Anti-Qing sentiment

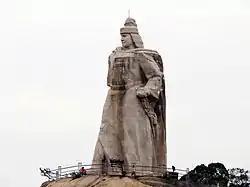
Statue of Zheng Chenggong on Gulangyu Island in Xiamen, one of many in mainland China and Taiwan.

Hui Muslim Ming loyalists under Mi Layin and Ding Guodong fought against the Qing to restore a Ming prince to the throne from 1646 to 1650. When the Qing dynasty conquered the capital of the Ming dynasty (1368–1644) in 1644, Muslim Ming loyalists in Gansu led by Muslim leaders Milayin and Ding Guodong led a revolt in 1646 against the Qing during the Milayin rebellion in order to drive the Qing out and restore the Ming Prince of Yanchang Zhu Shichuan to the throne as the emperor. The Muslim Ming loyalists were supported by Hami's Sultan Sa'id Baba and his son Prince Turumtay. The Muslim Ming loyalists were joined by Tibetans and Han Chinese in the revolt. After fierce fighting, and negotiations, a peace agreement was agreed on in 1649, and Milayan and Ding nominally pledged allegiance to the Qing and were given ranks as members of the Qing military. When other Ming loyalists in southern China made a resurgence and the Qing were forced to withdraw their forces from Gansu to fight them, Milayan and Ding once again took up arms and rebelled against the Qing. The Muslim Ming loyalists were then crushed by the Qing with 100,000 of them, including Milayin, Ding Guodong, and Turumtay killed in battle.